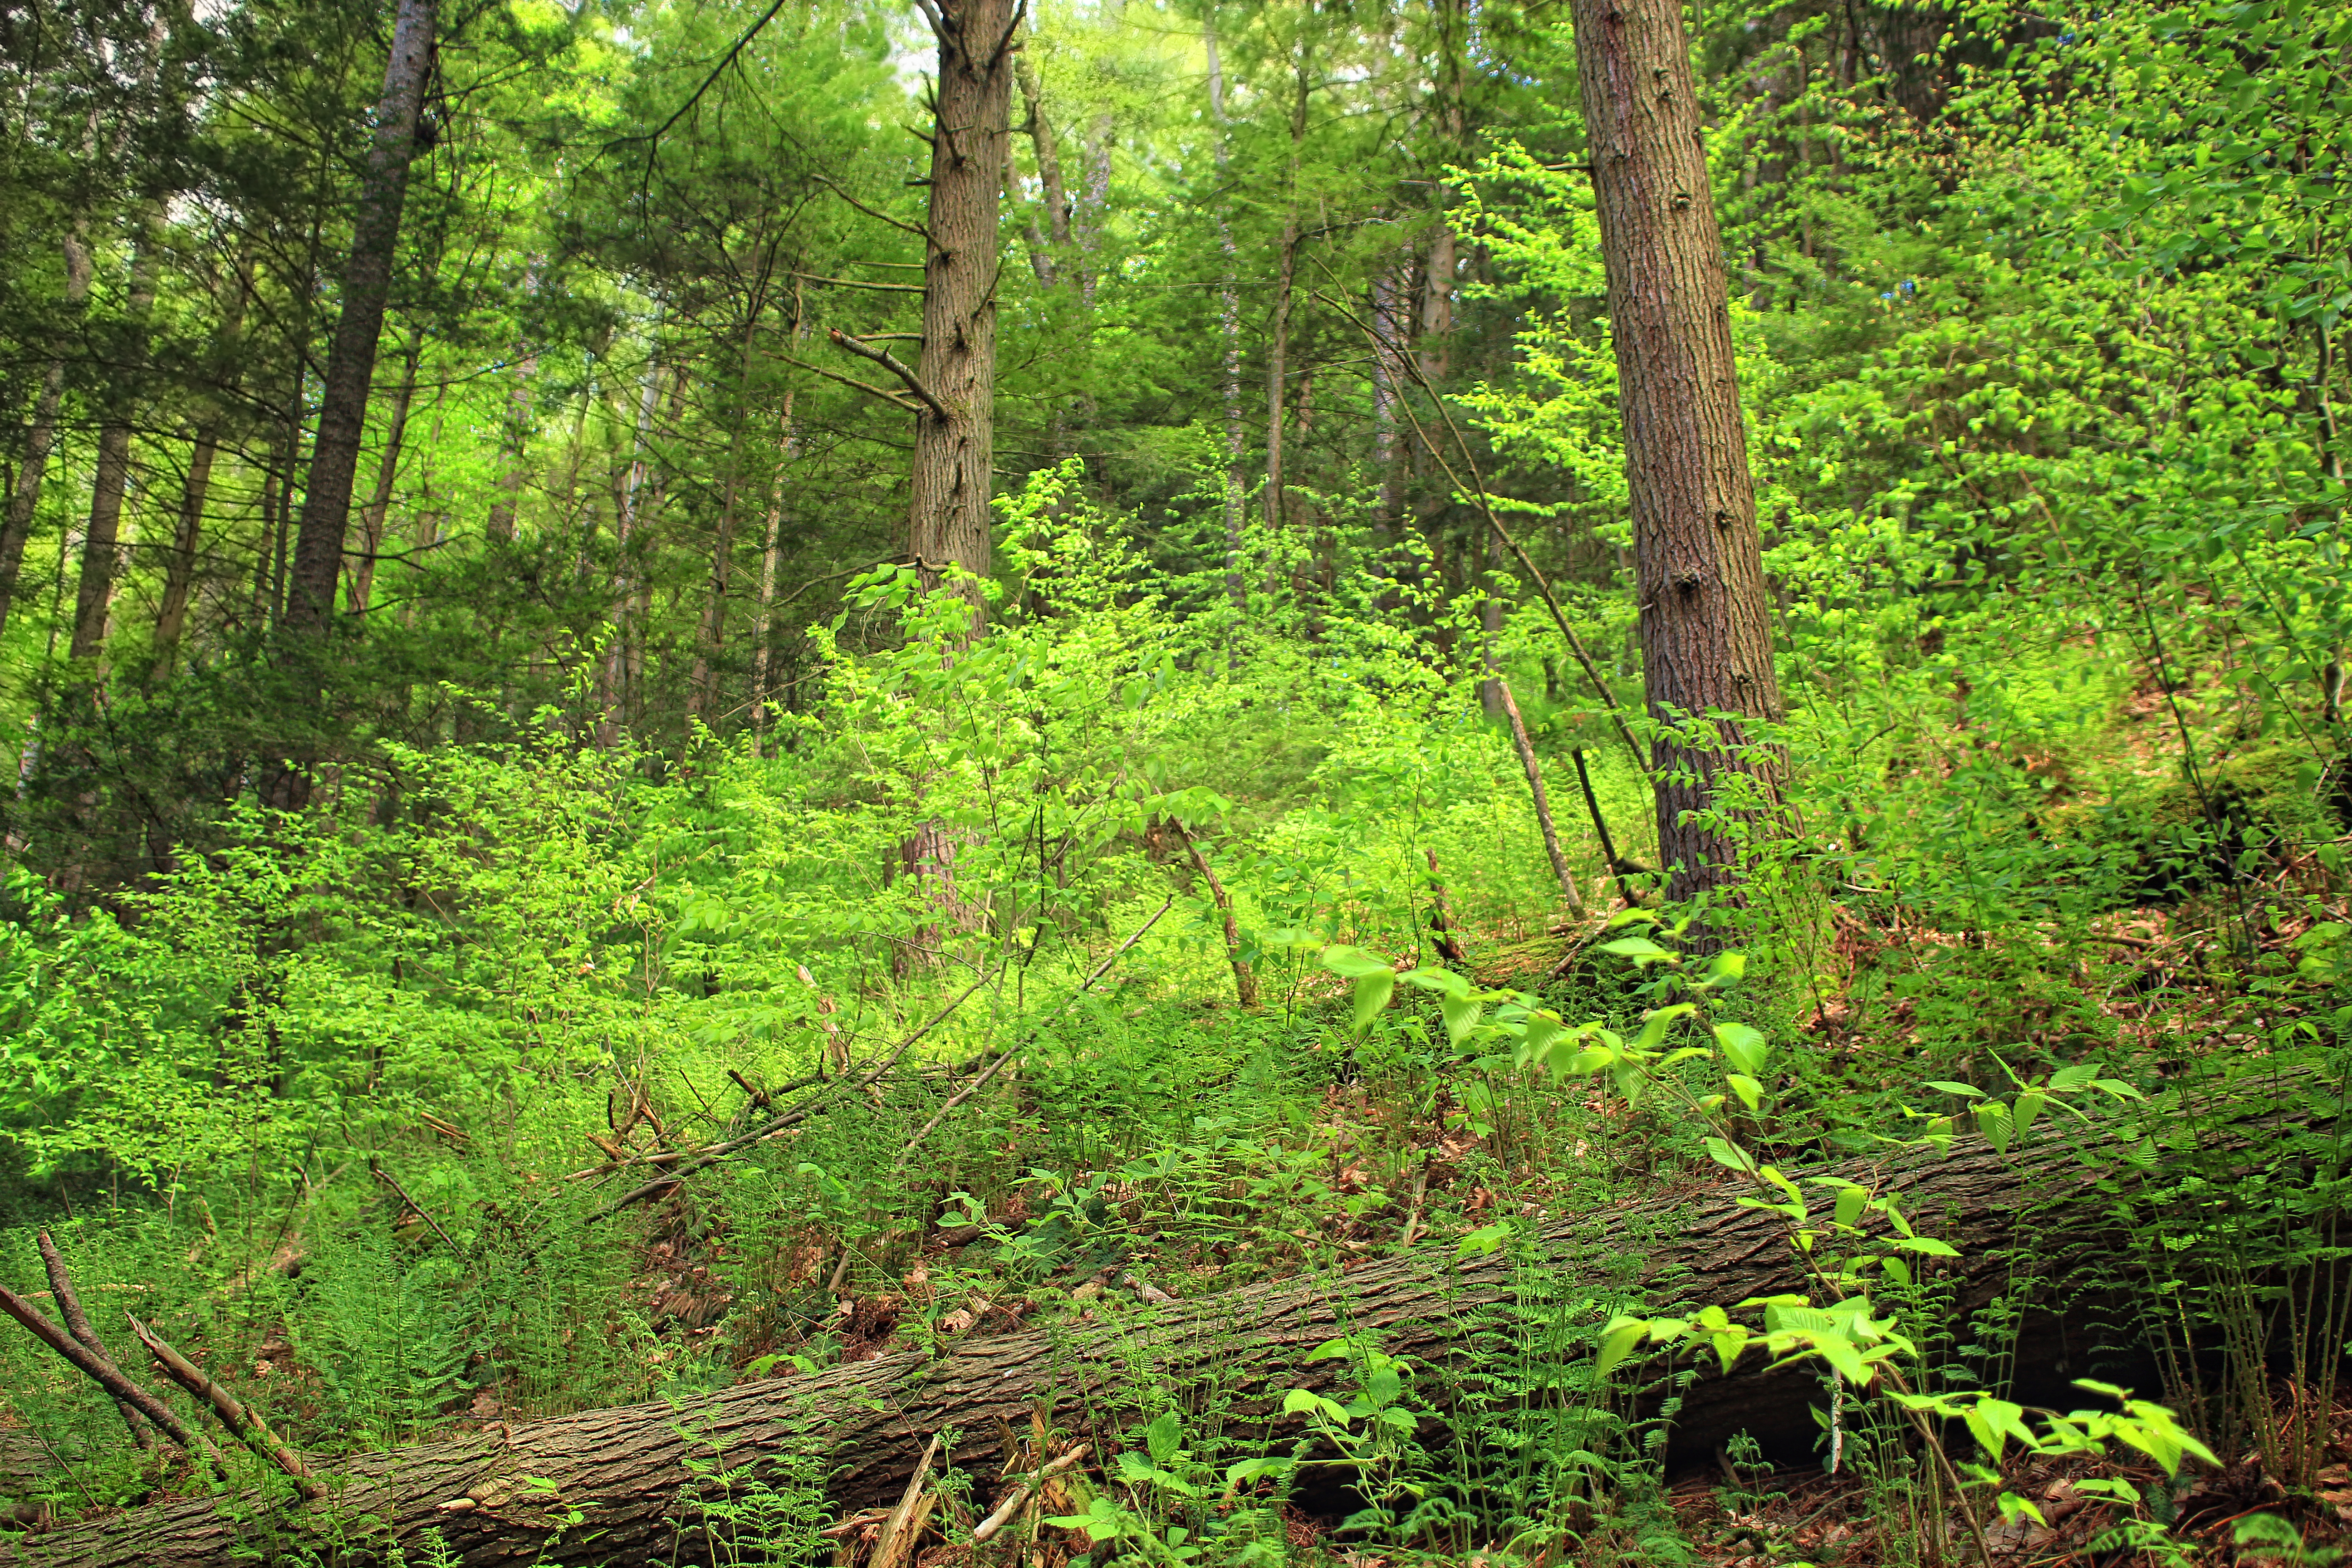
tree, nature, forest, wilderness, plant, hiking, trail, leaf, moss, stream, log, spring, green, jungle, trees, creativecommons, vegetation, rainforest, deciduous, wetland, understory, undergrowth, pennsylvania, oldgrowthforest, columbiacounty, americanbeeches, fagusgrandifolia, relictforest, weiserstateforest, jakeyhollownaturalarea, woodland, habitat, ecosystem, nature reserve, biome, old growth forest, natural environment, geographical feature, temperate broadleaf and mixed forest, temperate coniferous forest, riparian forest